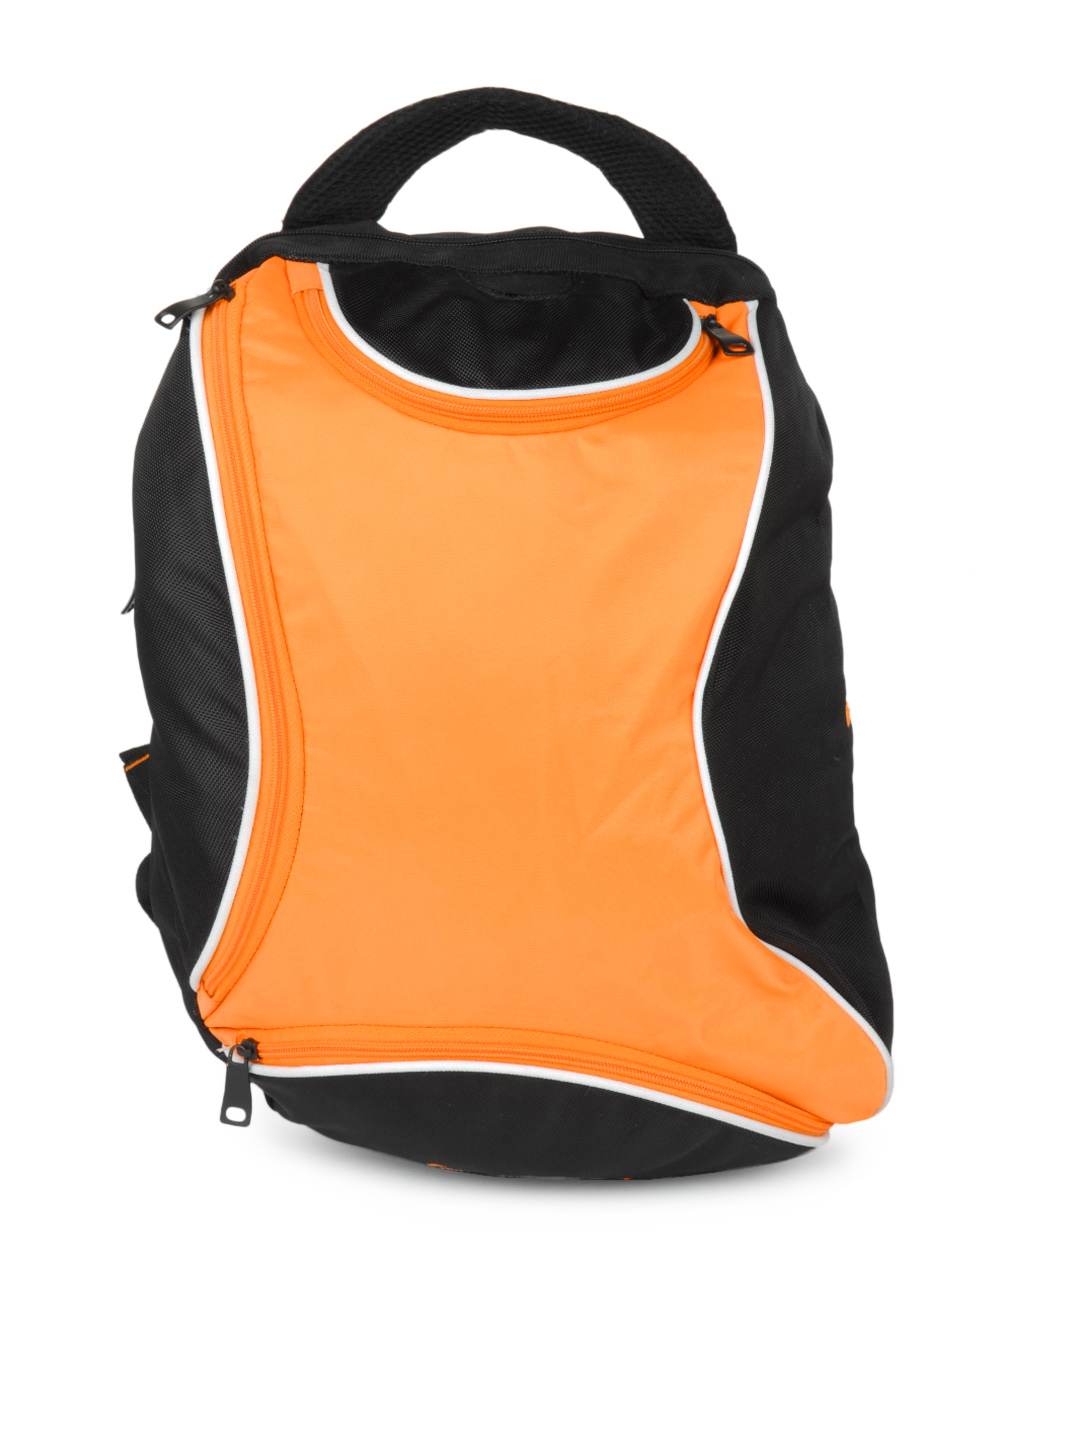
Fastrack Men Black & Orange Backpack
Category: Accessories / Bags / Backpacks
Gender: Men
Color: Black
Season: Winter 2016
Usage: Casual